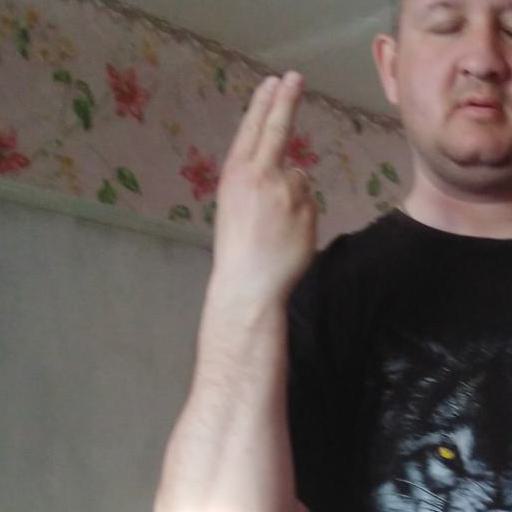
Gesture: two_up_inverted